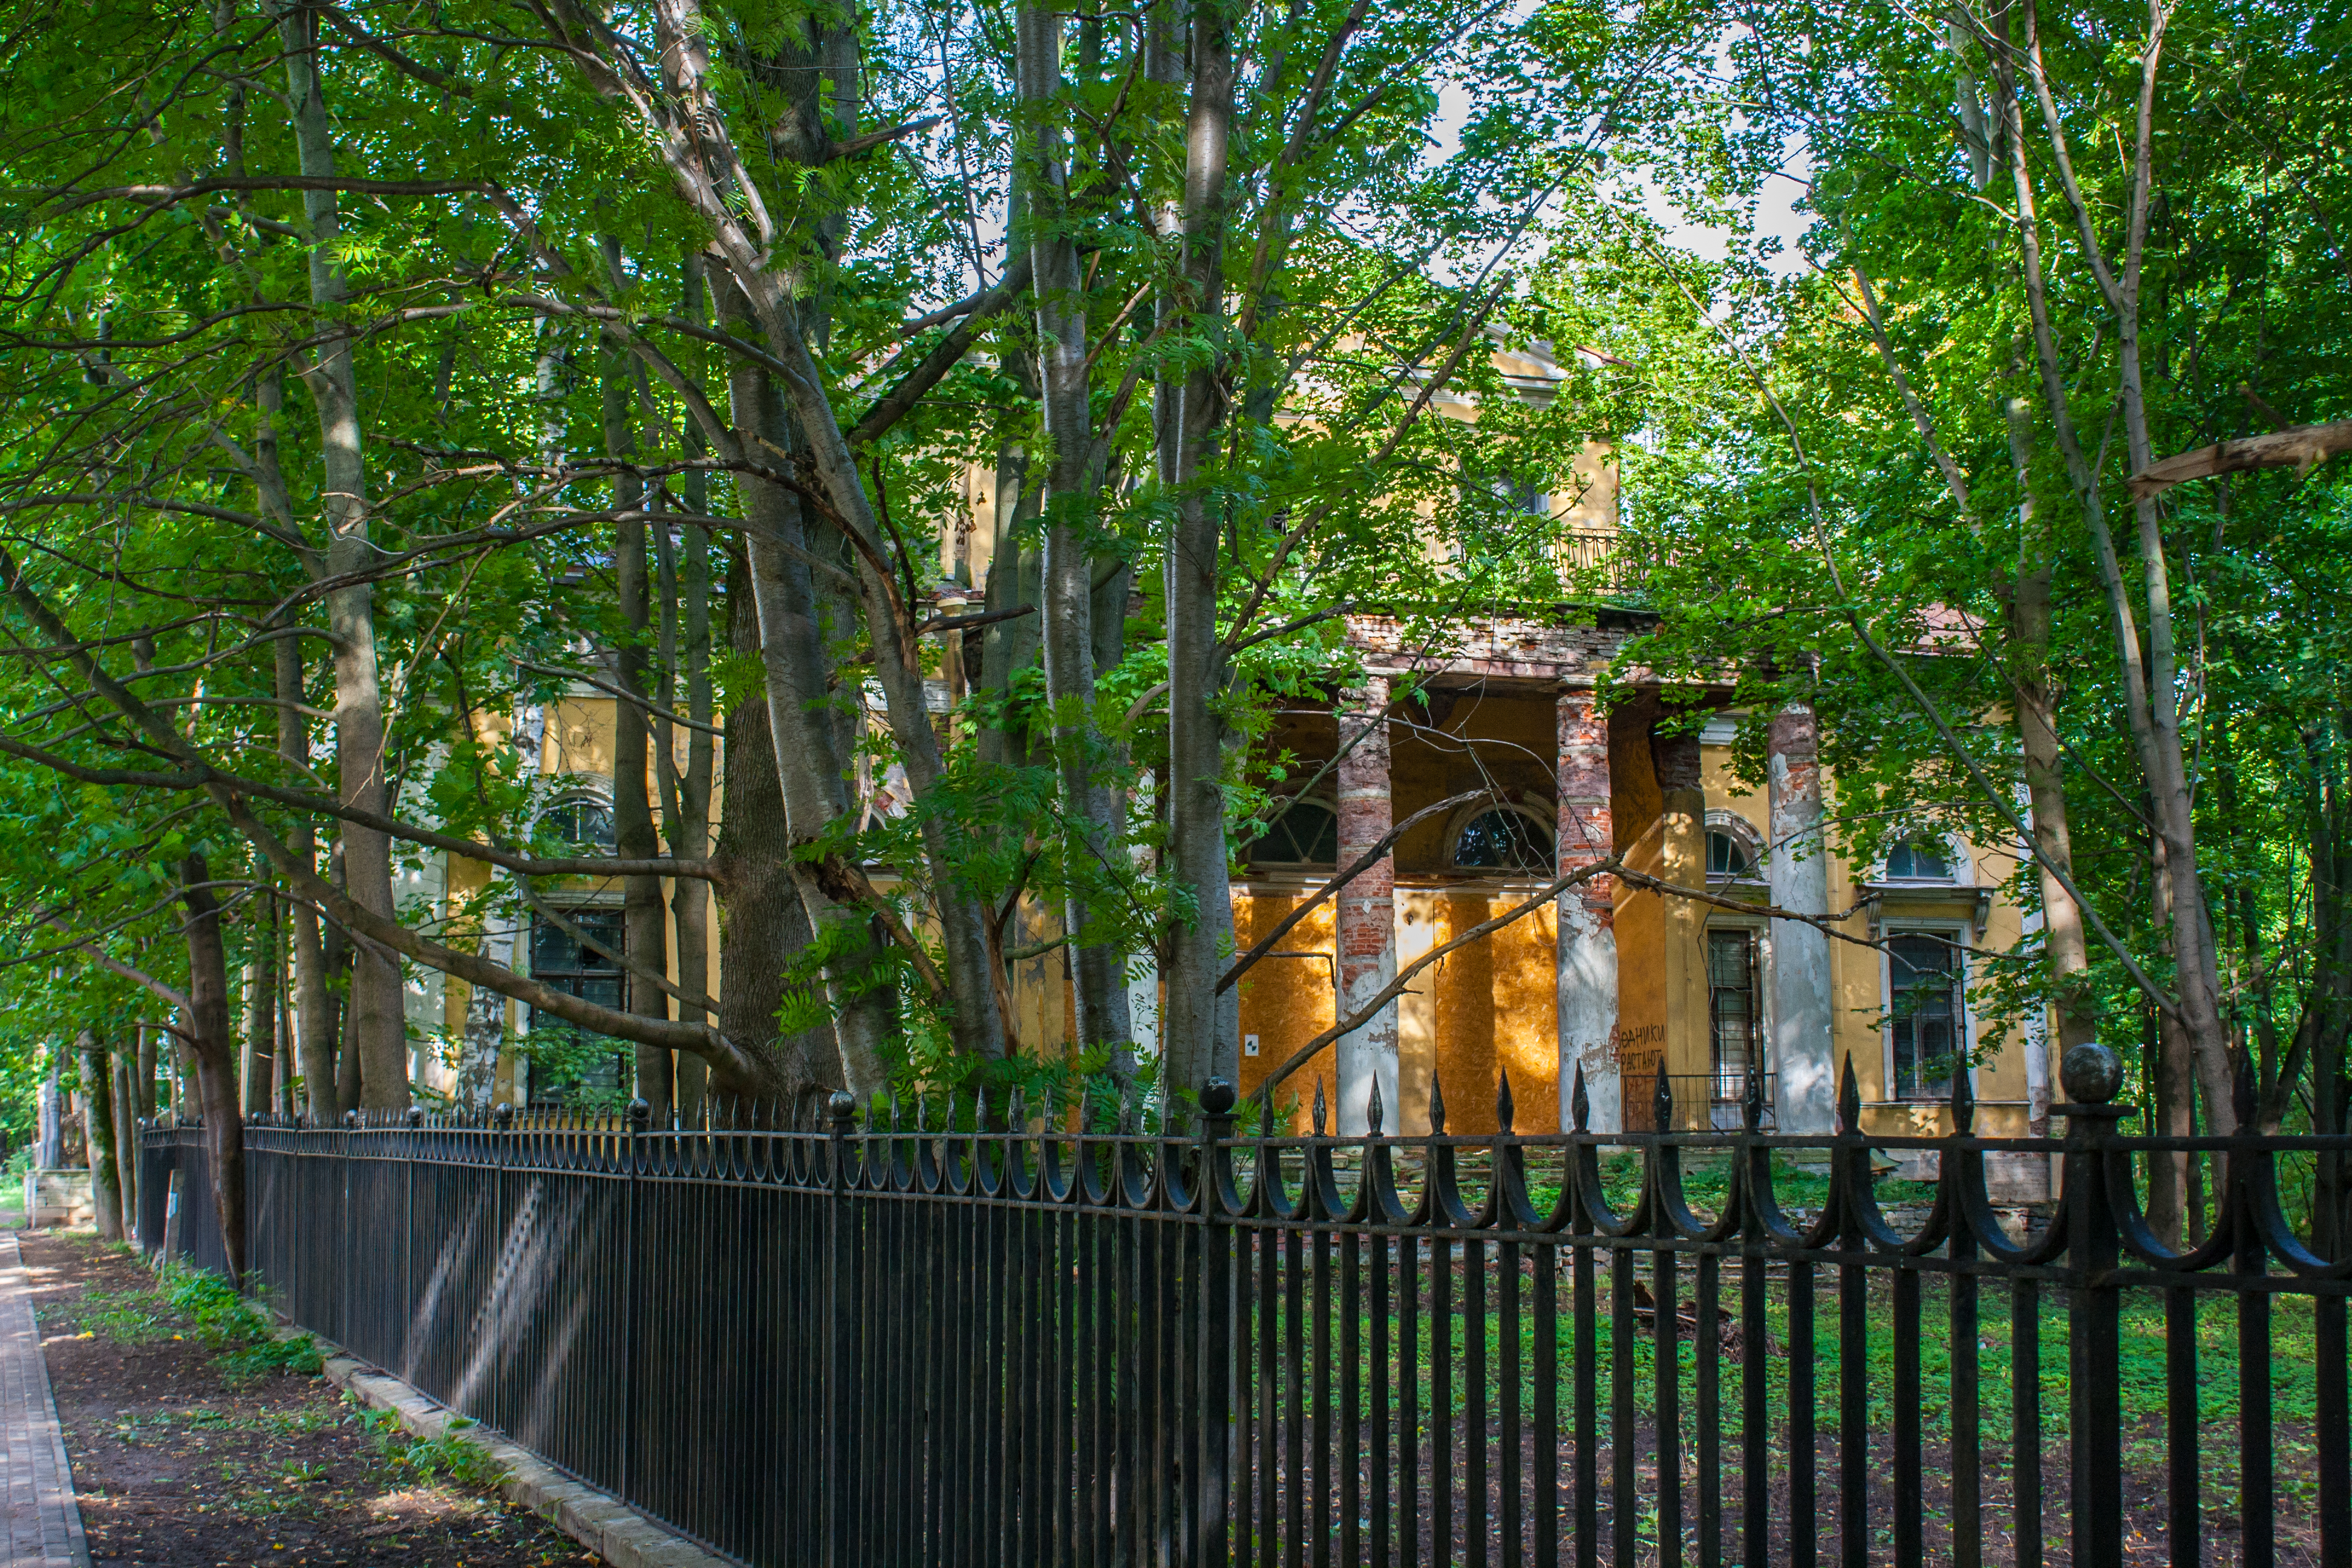
image, tree, natural environment, property, nature reserve, fence, woodland, iron, woody plant, forest, house, architecture, plant, grove, building, home fencing, recreation, landscape, park, metal